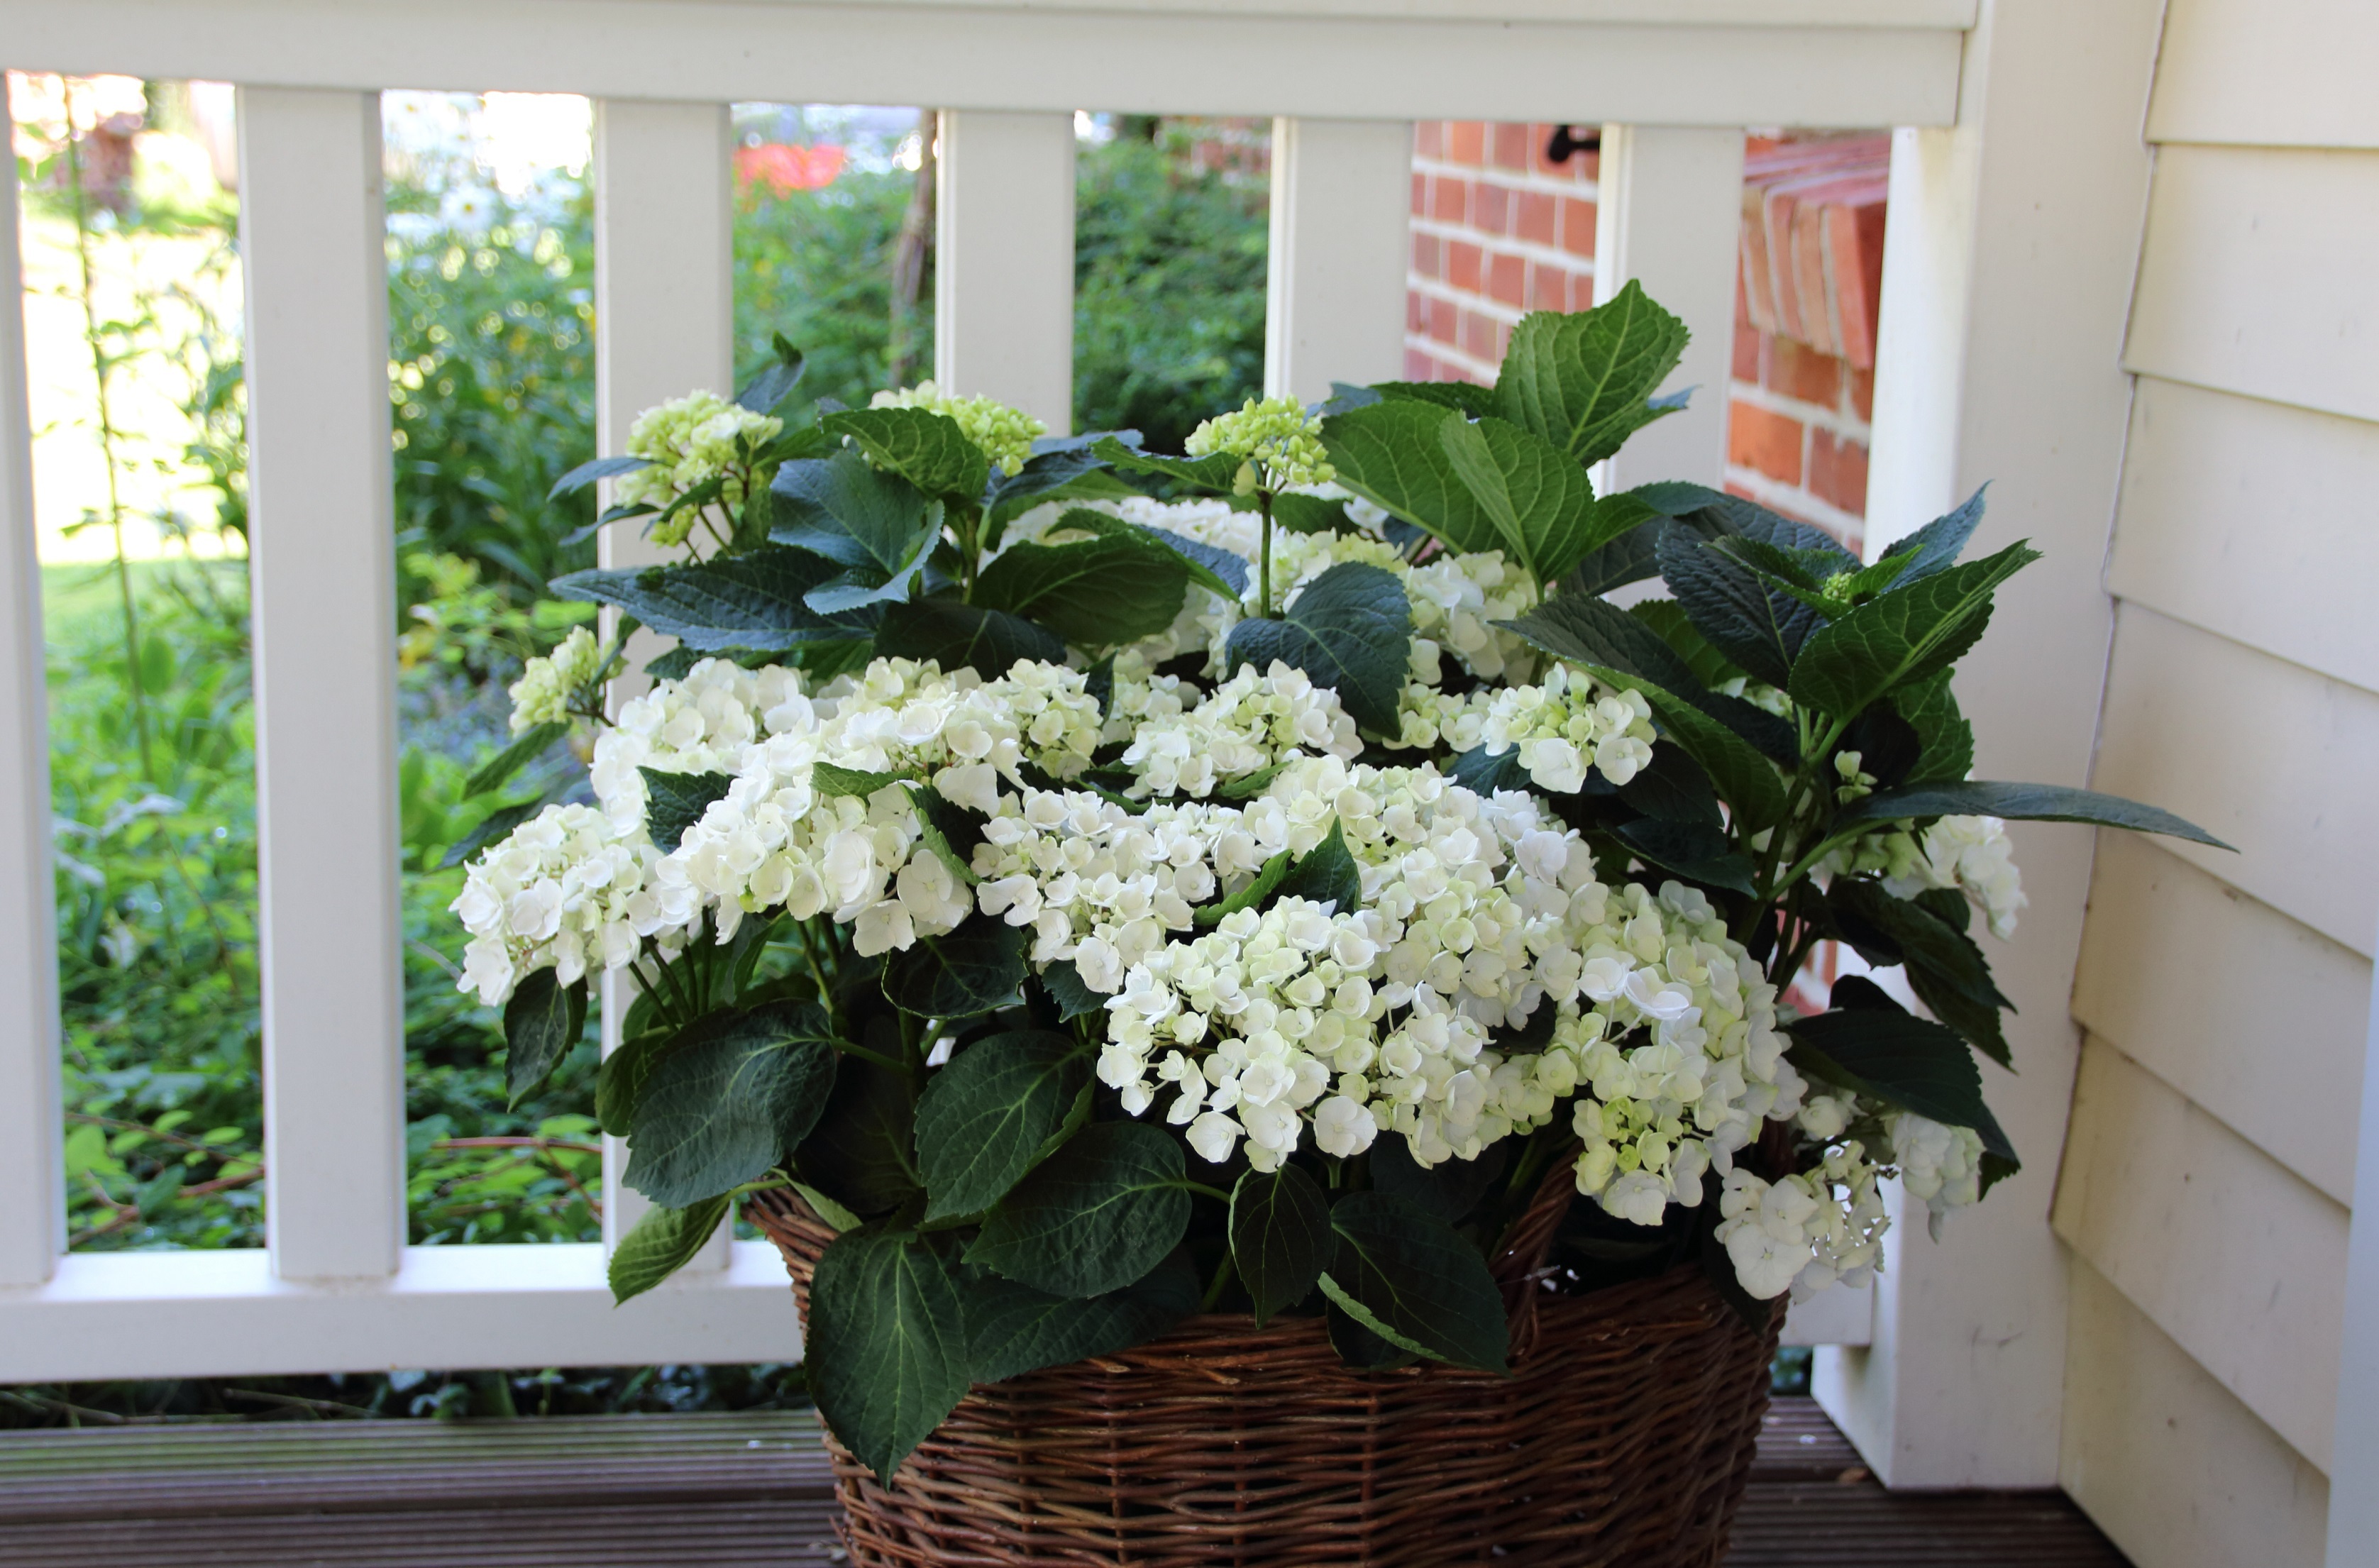
plant, flower, balcony, basket, hydrangea, shrub, floristry, flowering plant, hydrangeaceae, floral design, cornales, land plant, flower arranging